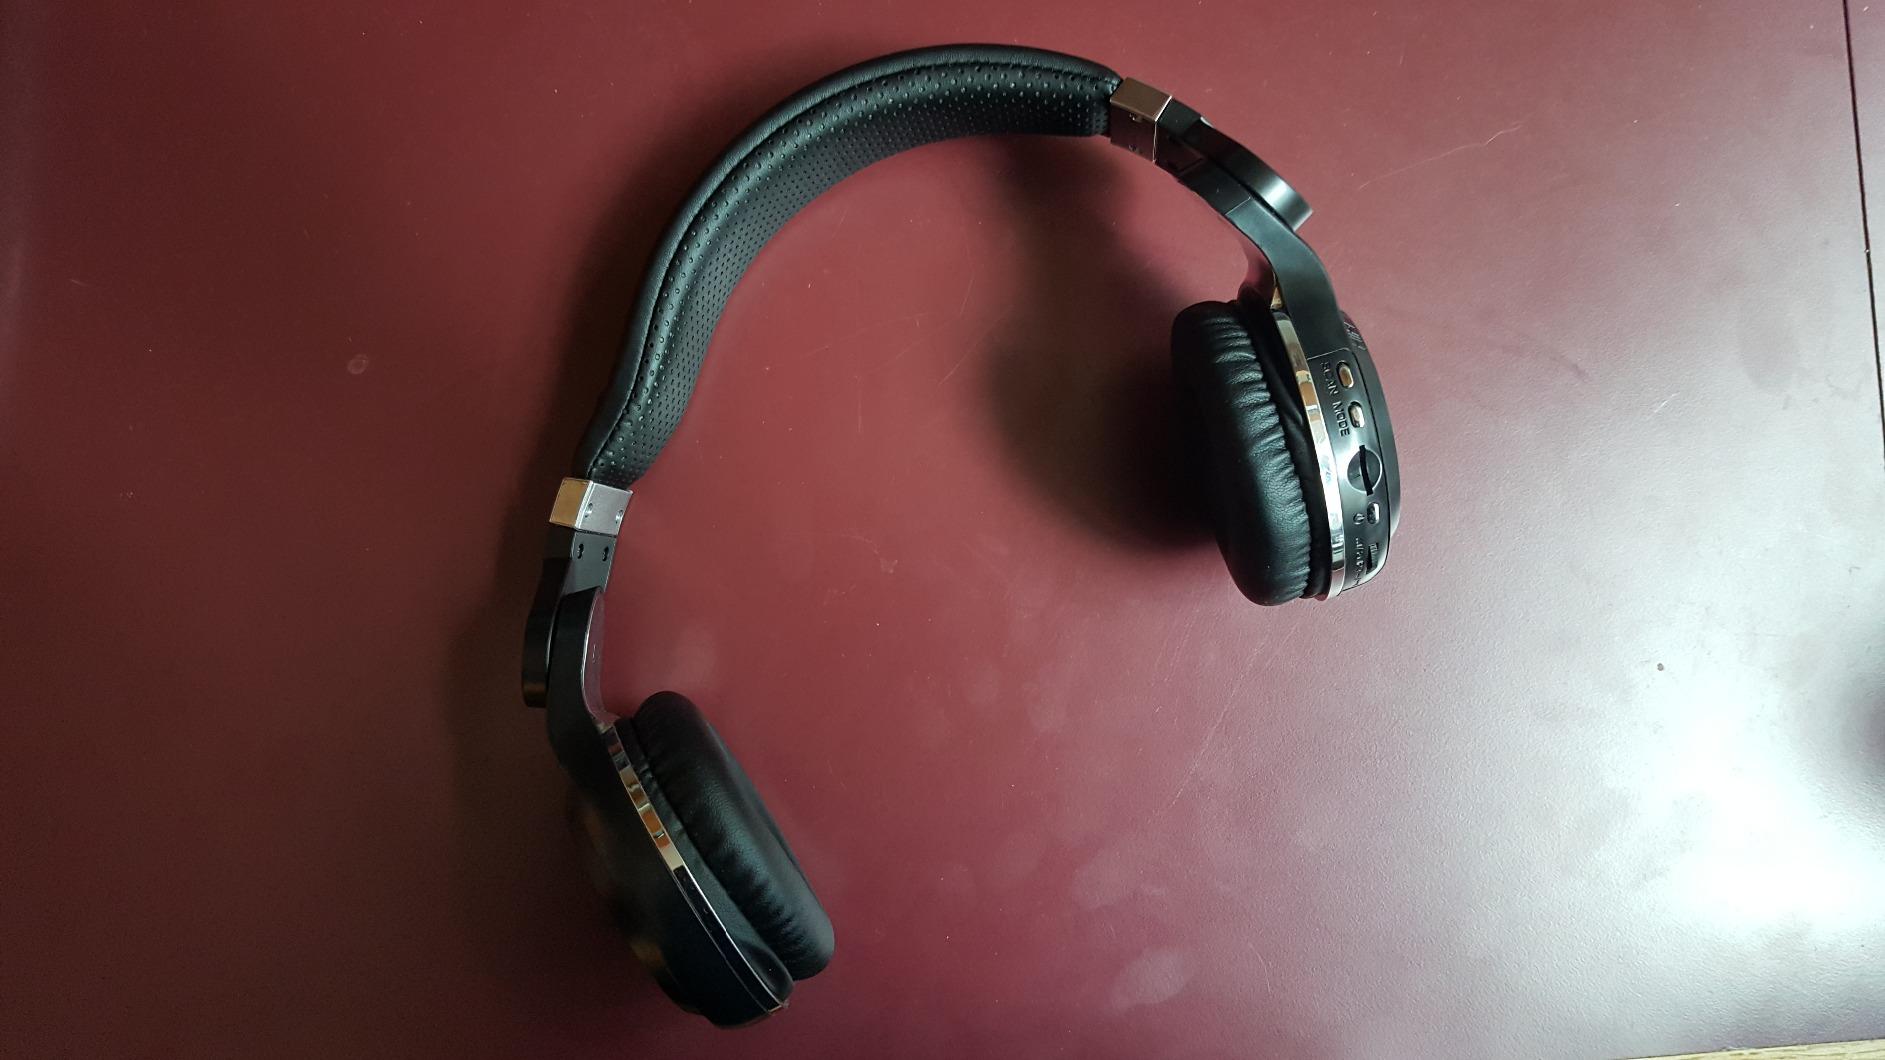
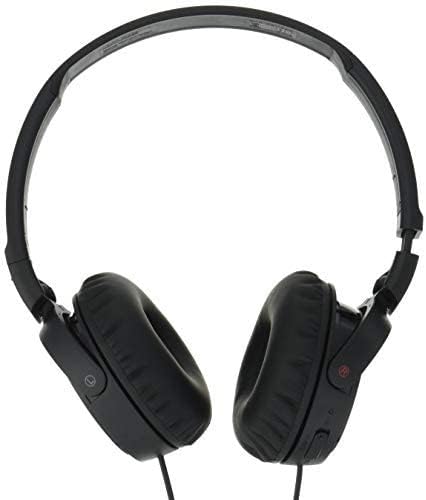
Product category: headphones
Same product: no